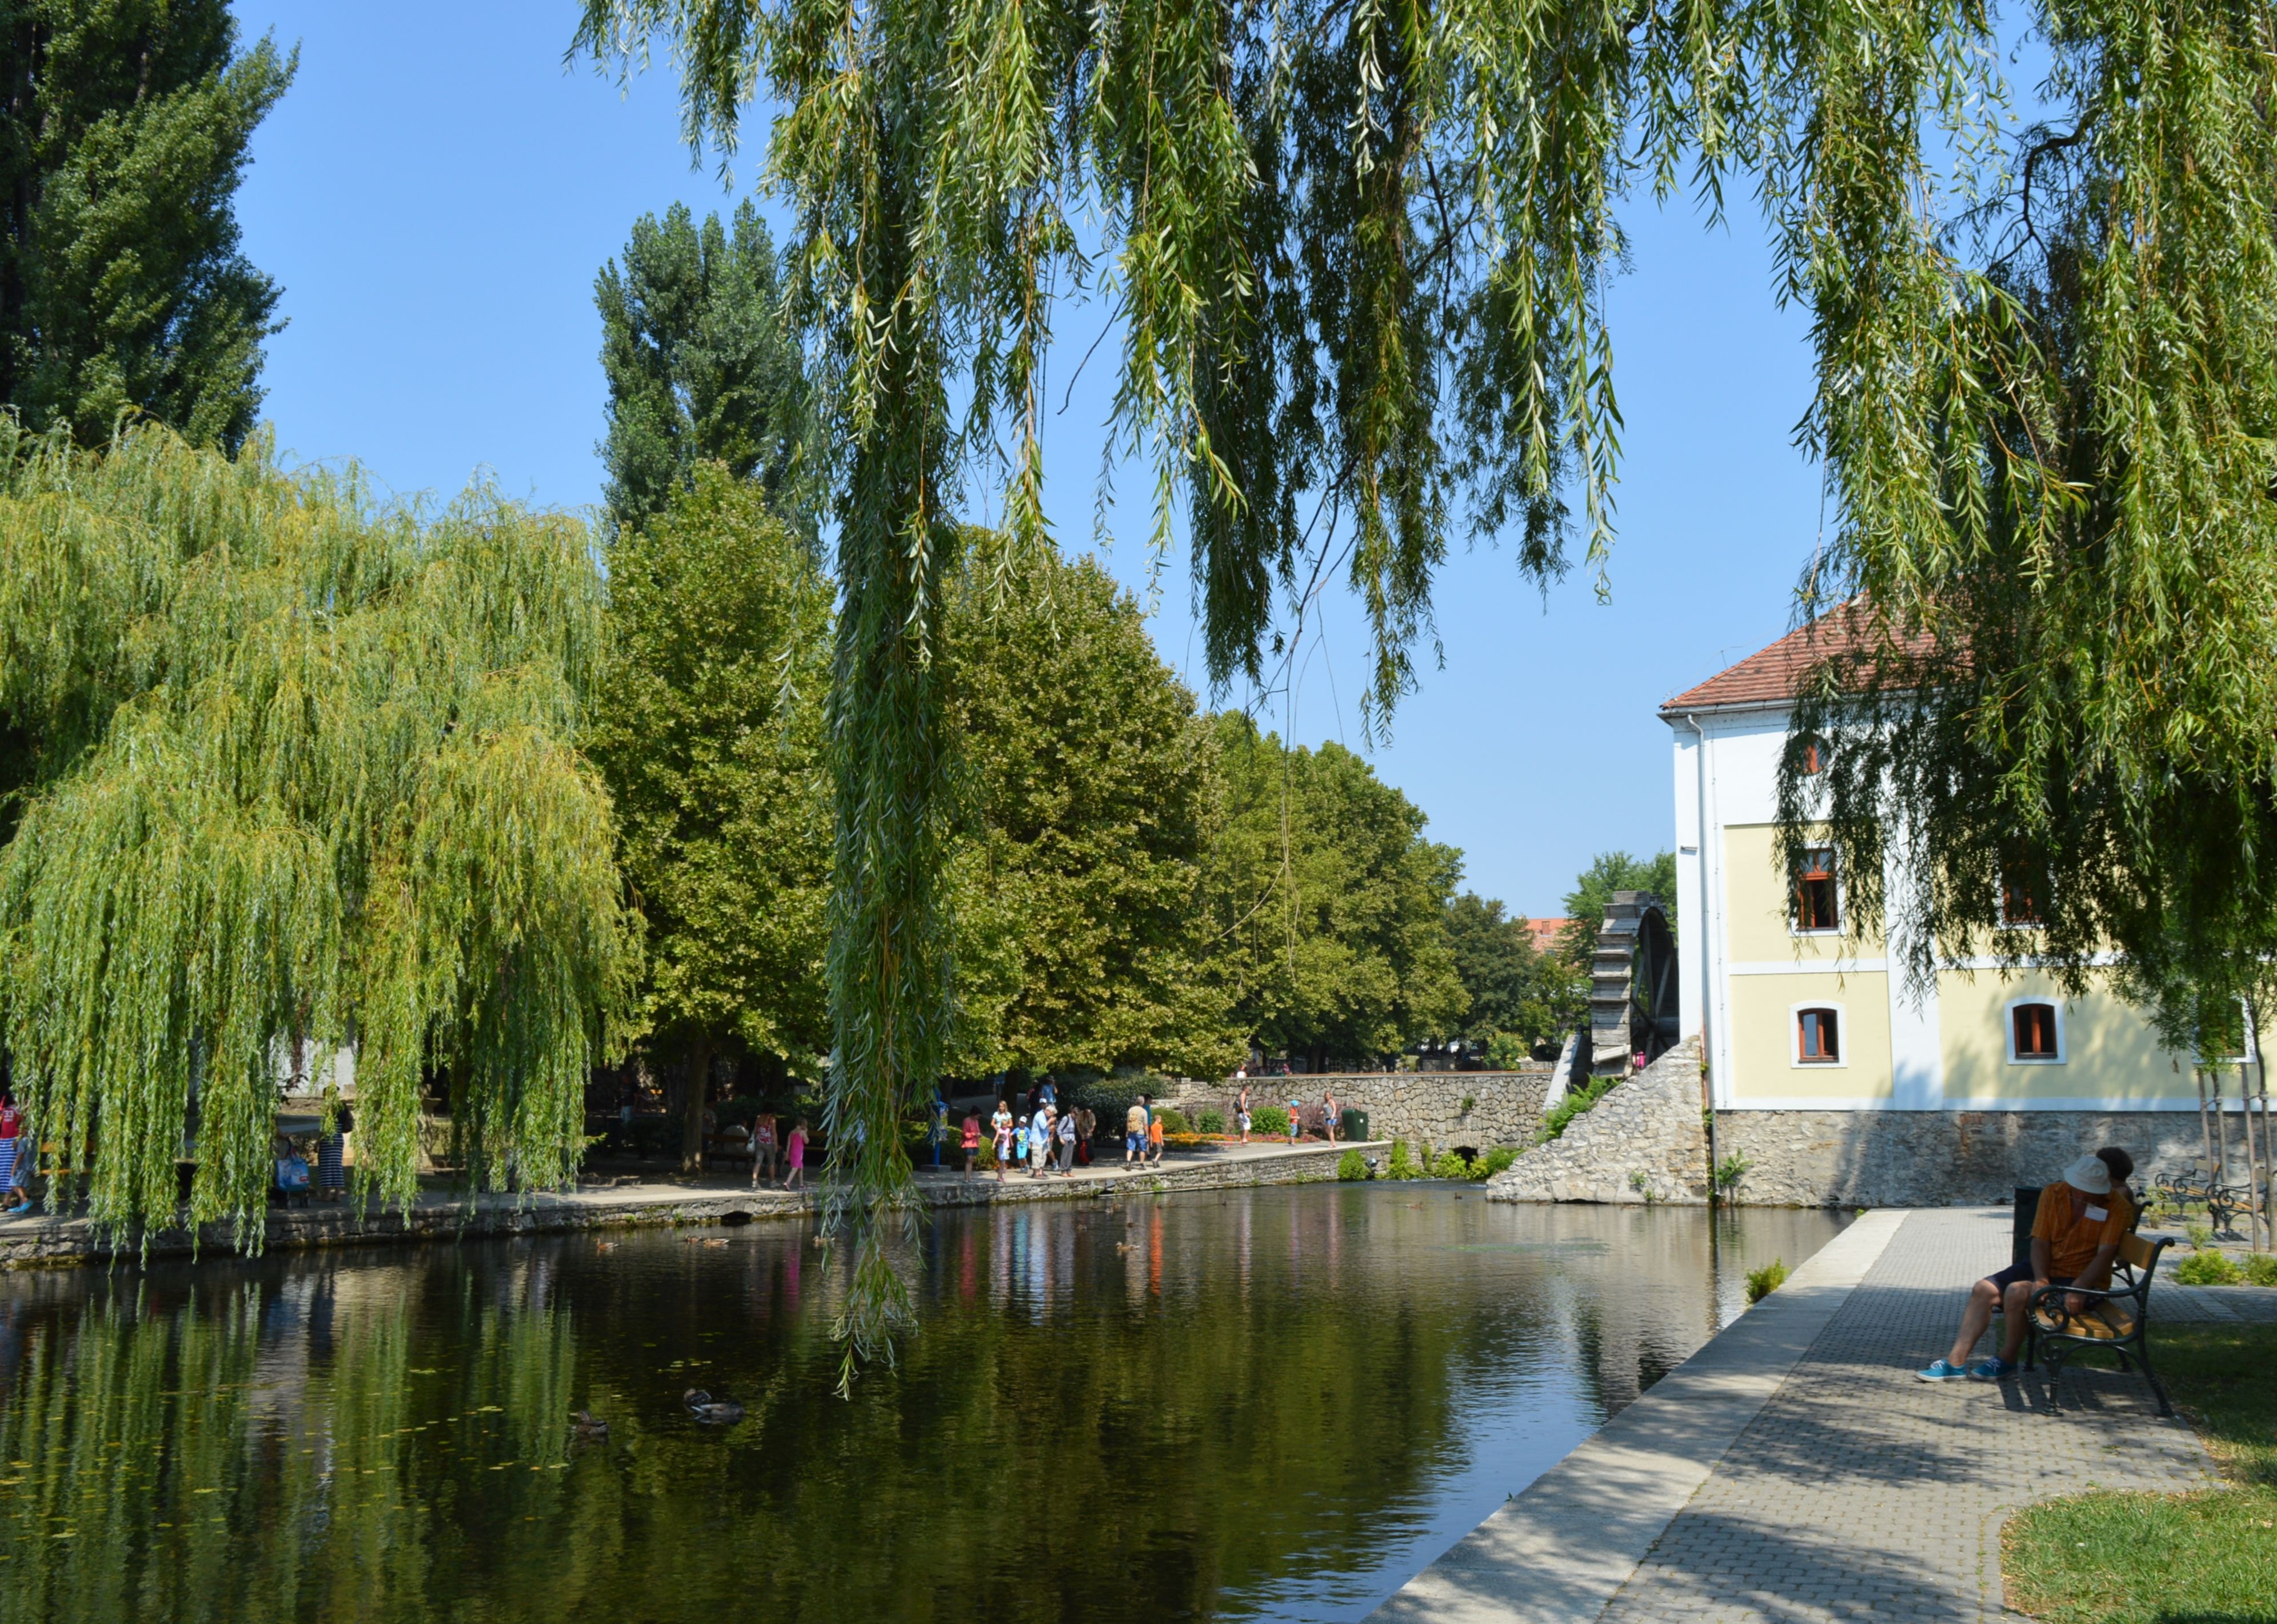
tree, lake, river, canal, pond, reflection, park, waterway, body of water, estate, reflecting pool, tapolca, woody plant, bayou, lower lake, mill pond